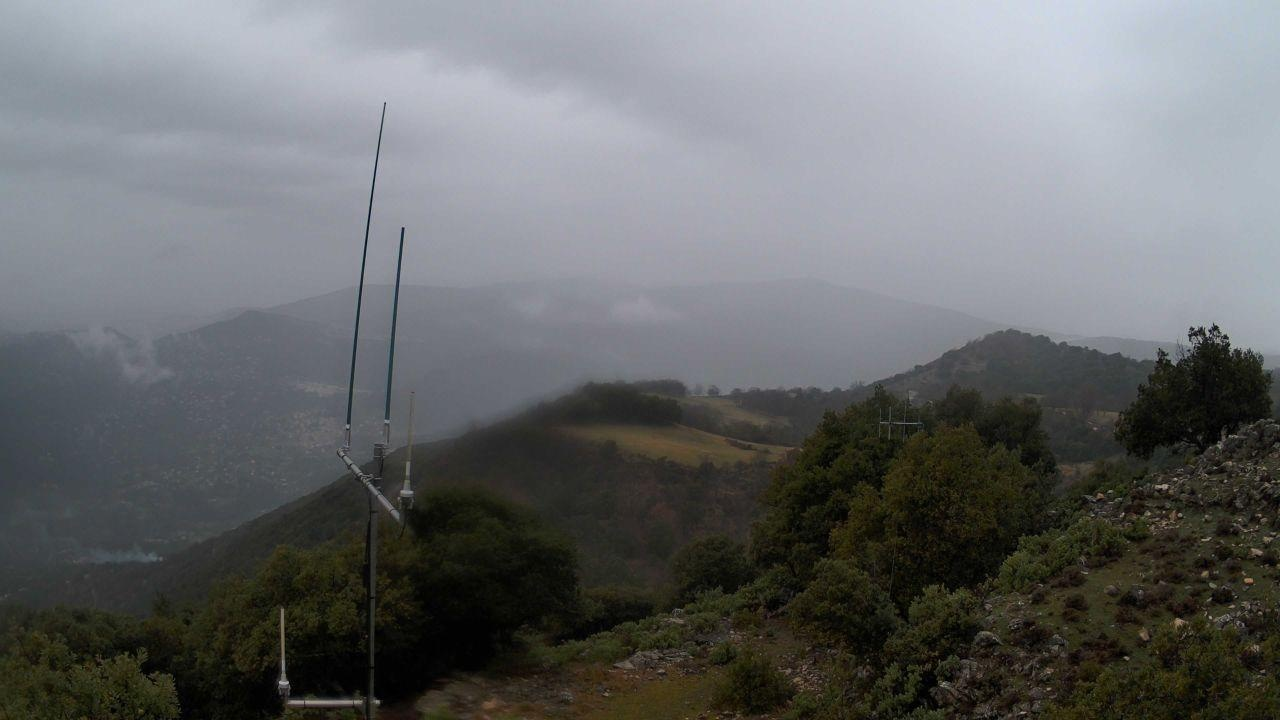
Fire: no
Smoke: yes